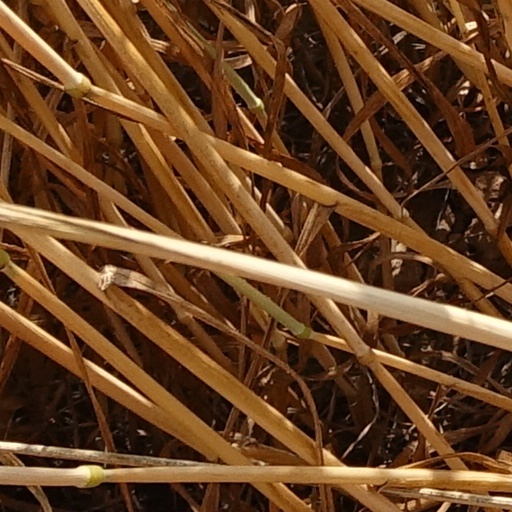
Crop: wheat